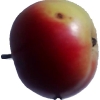
Label: Apple 11